Curbar Edge

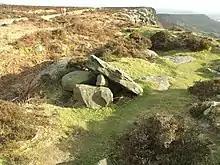
Cist on Curbar Edge.

A range of prehistoric remains is located in the area around Curbar Edge. Ancient cairns exist to the east near Froggatt Edge and to the west in Stoke Flat West. The East Moors in Derbyshire also has one of the largest preserved prehistoric field systems, settlement sites, and ceremonial stone circles. These remains allowed archaeologists to be able to determine an occupation date from the Bronze Age.